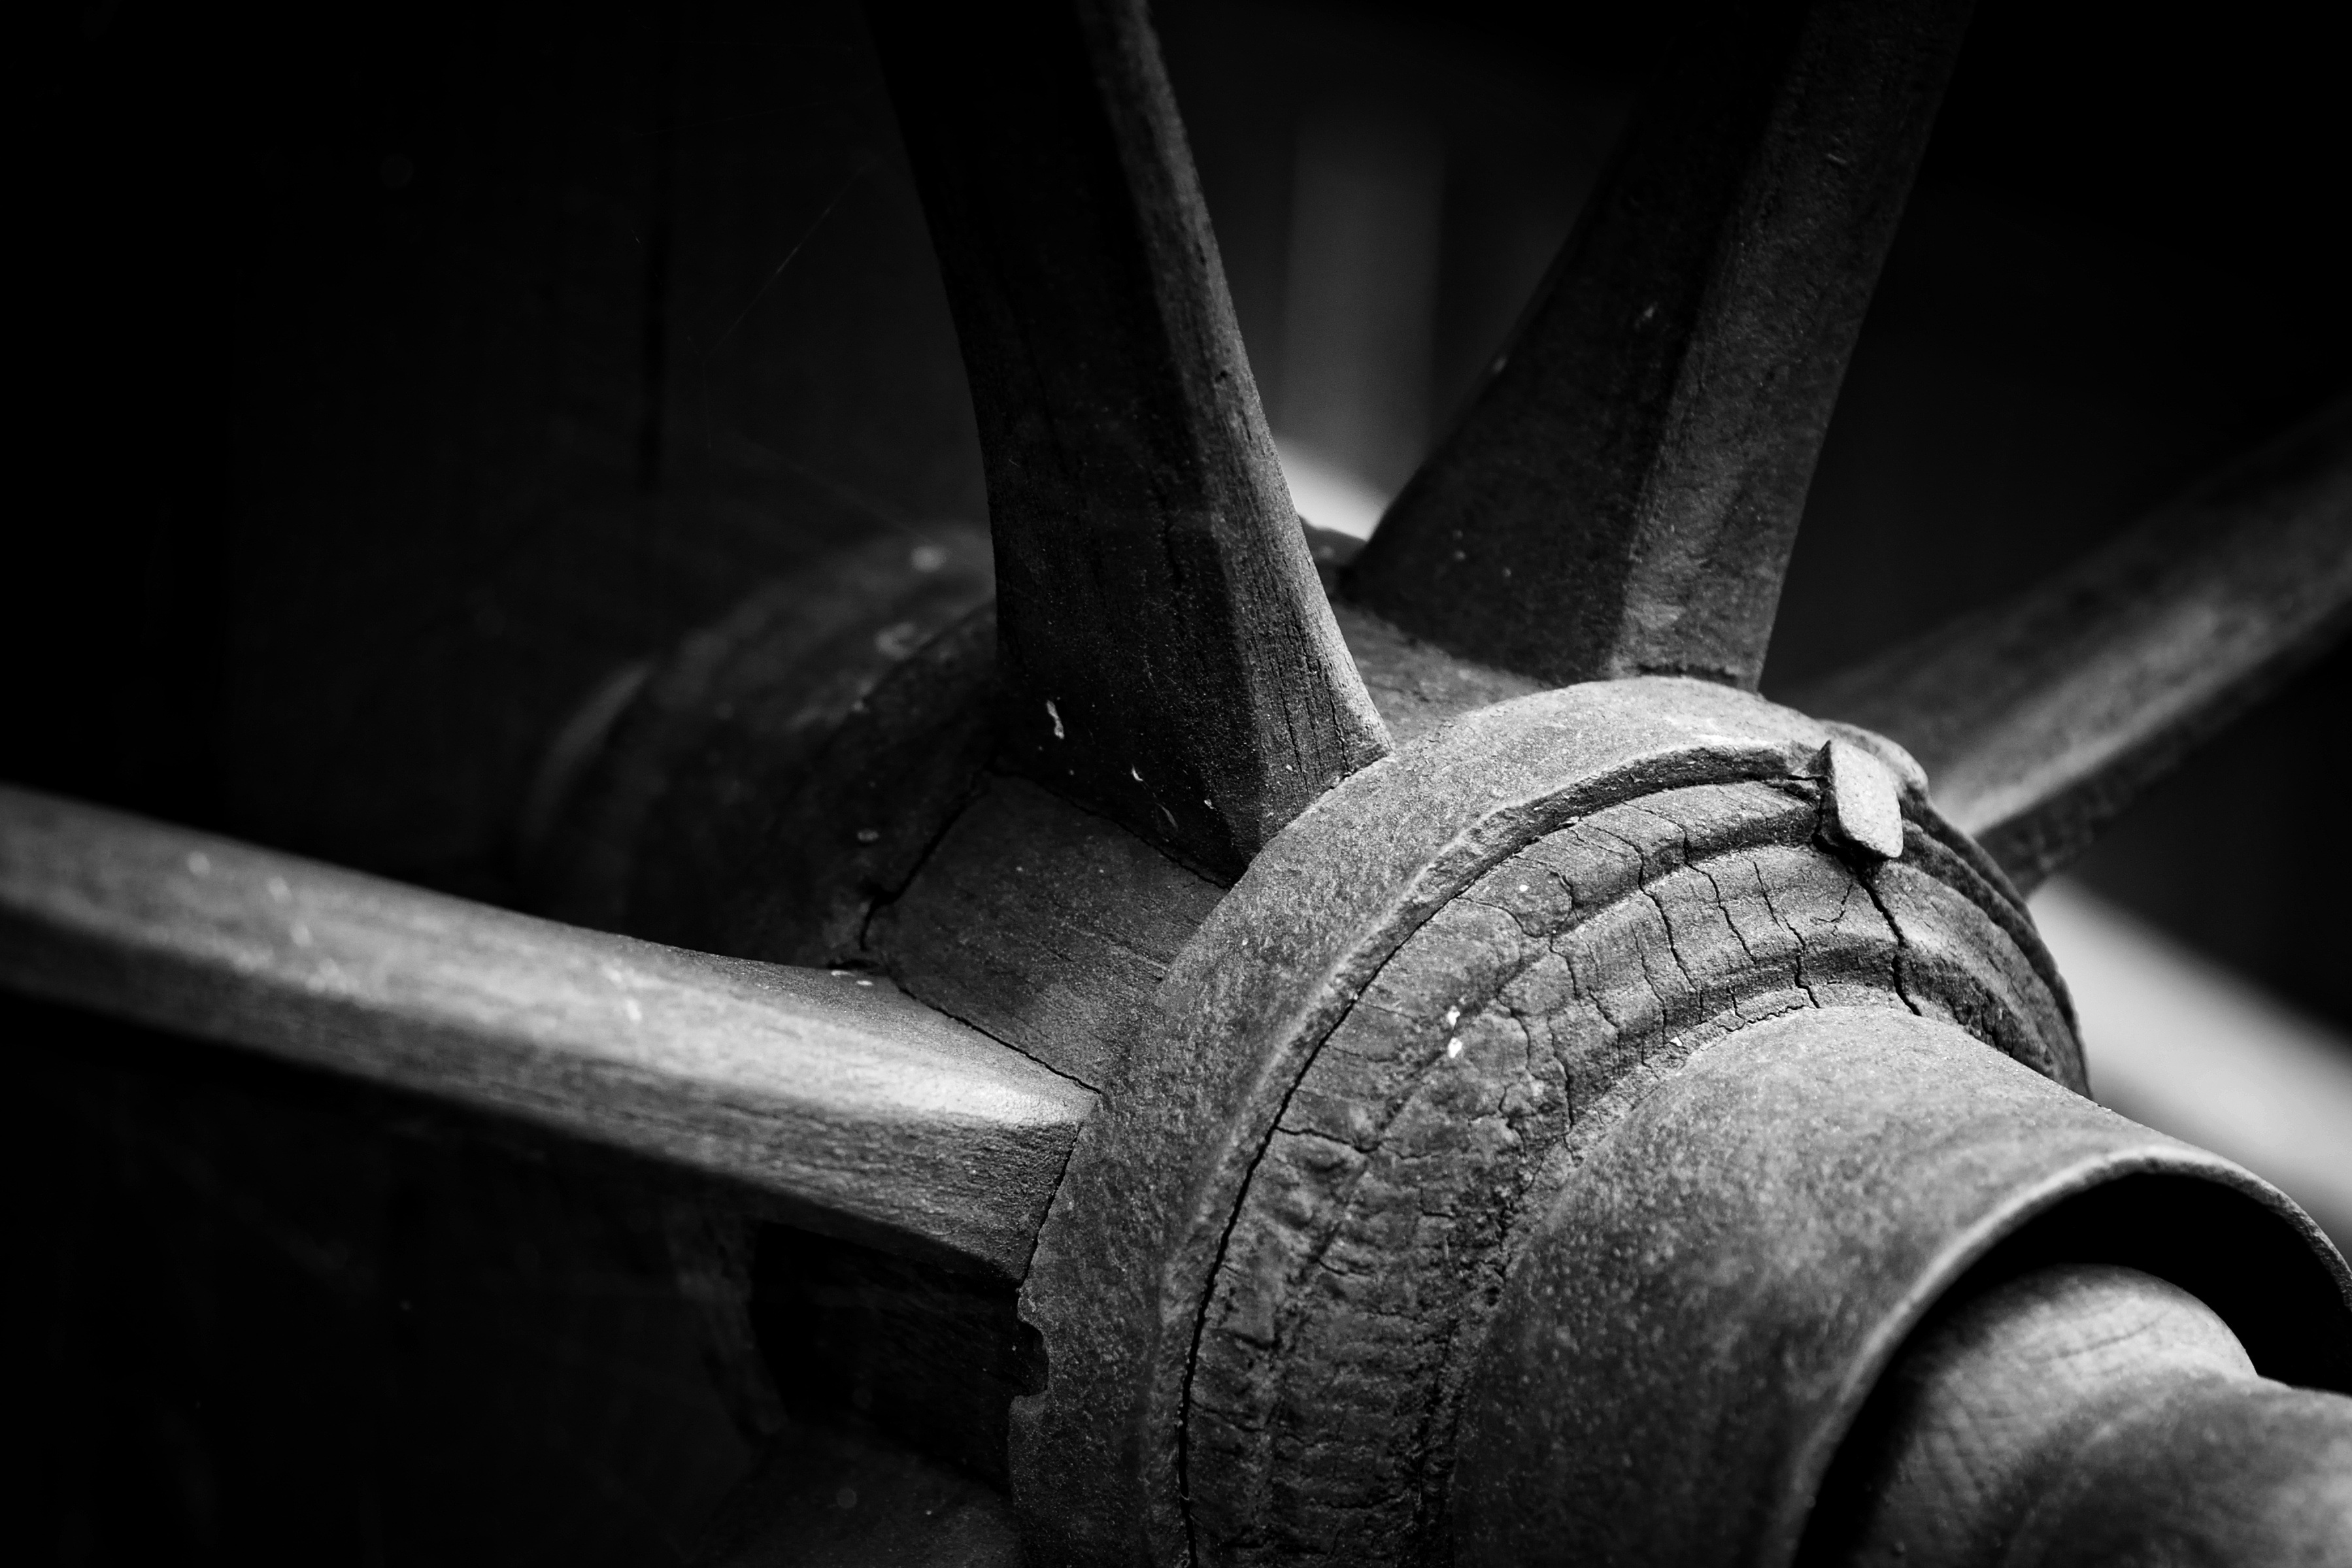
wing, light, black and white, wood, white, photography, wheel, round, darkness, black, monochrome, tire, close up, spokes, monochrome photography, automotive tire